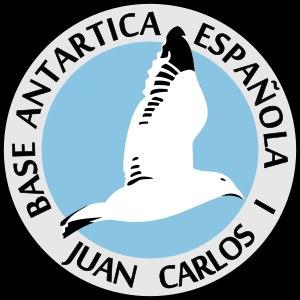
La base antarctique Juan Carlos Iᵉʳ est une base scientifique espagnole de l'Antarctique ainsi nommée en l'honneur du roi émérite Juan Carlos Iᵉʳ.